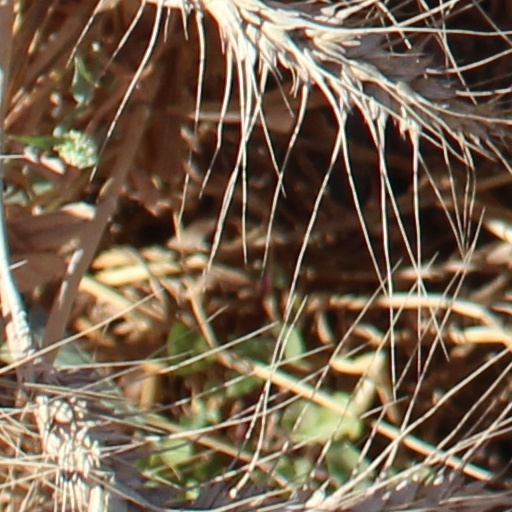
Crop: wheat